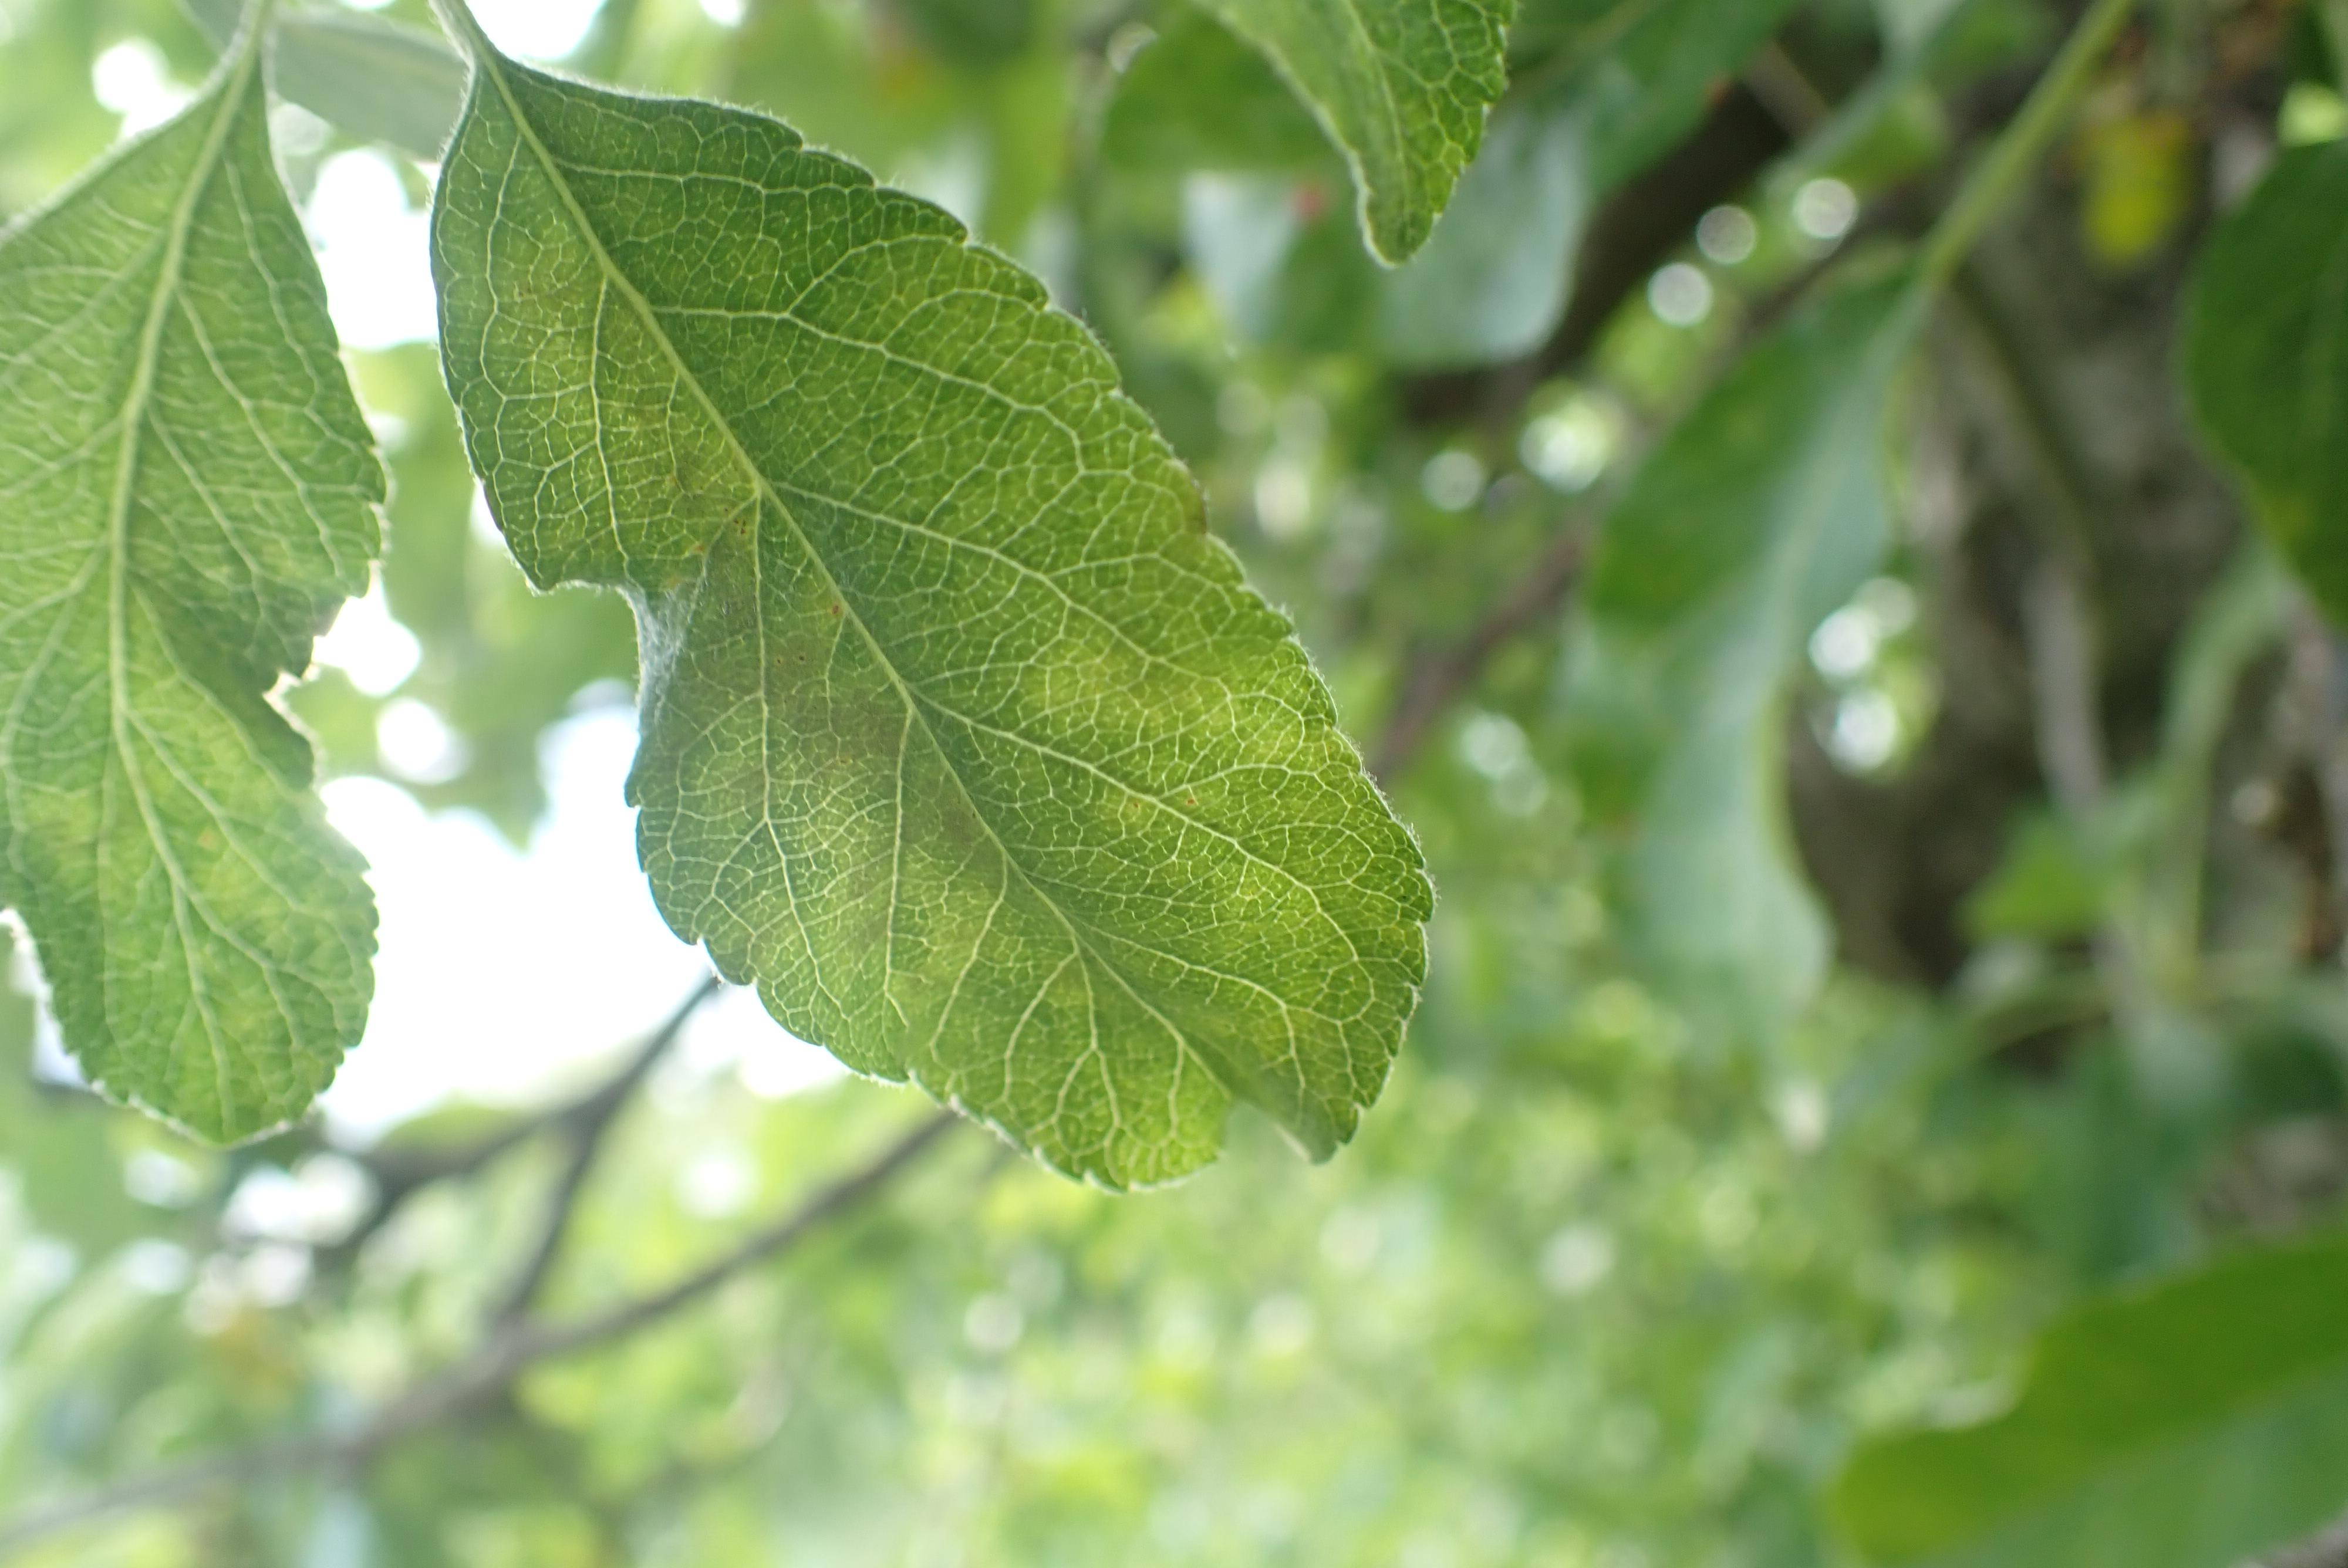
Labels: scab